Deir el-Medina

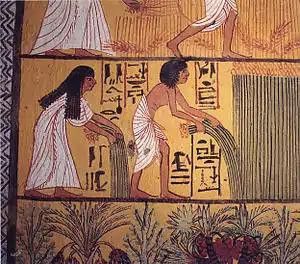
Harvest scene from the Tomb of Sennedjem

As the main well was thirty minutes walk from the village, carriers worked to keep the village regularly supplied with water. When working on the tombs, the artisans stayed overnight in a camp overlooking the Mortuary Temple of Hatshepsut (c. 1479–1458 BC) that is still visible today. Surviving records indicate that the workers had cooked meals delivered to them from the village.